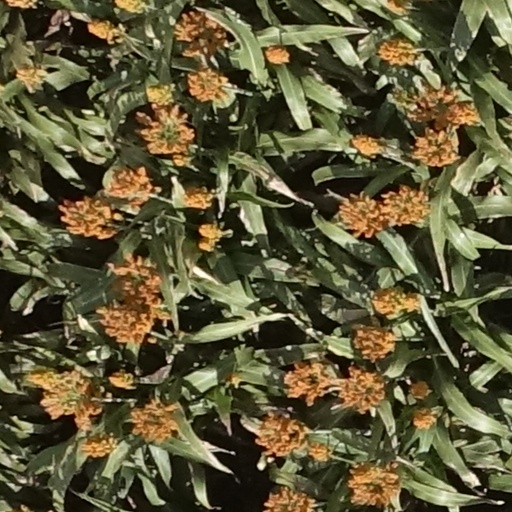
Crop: sorghum